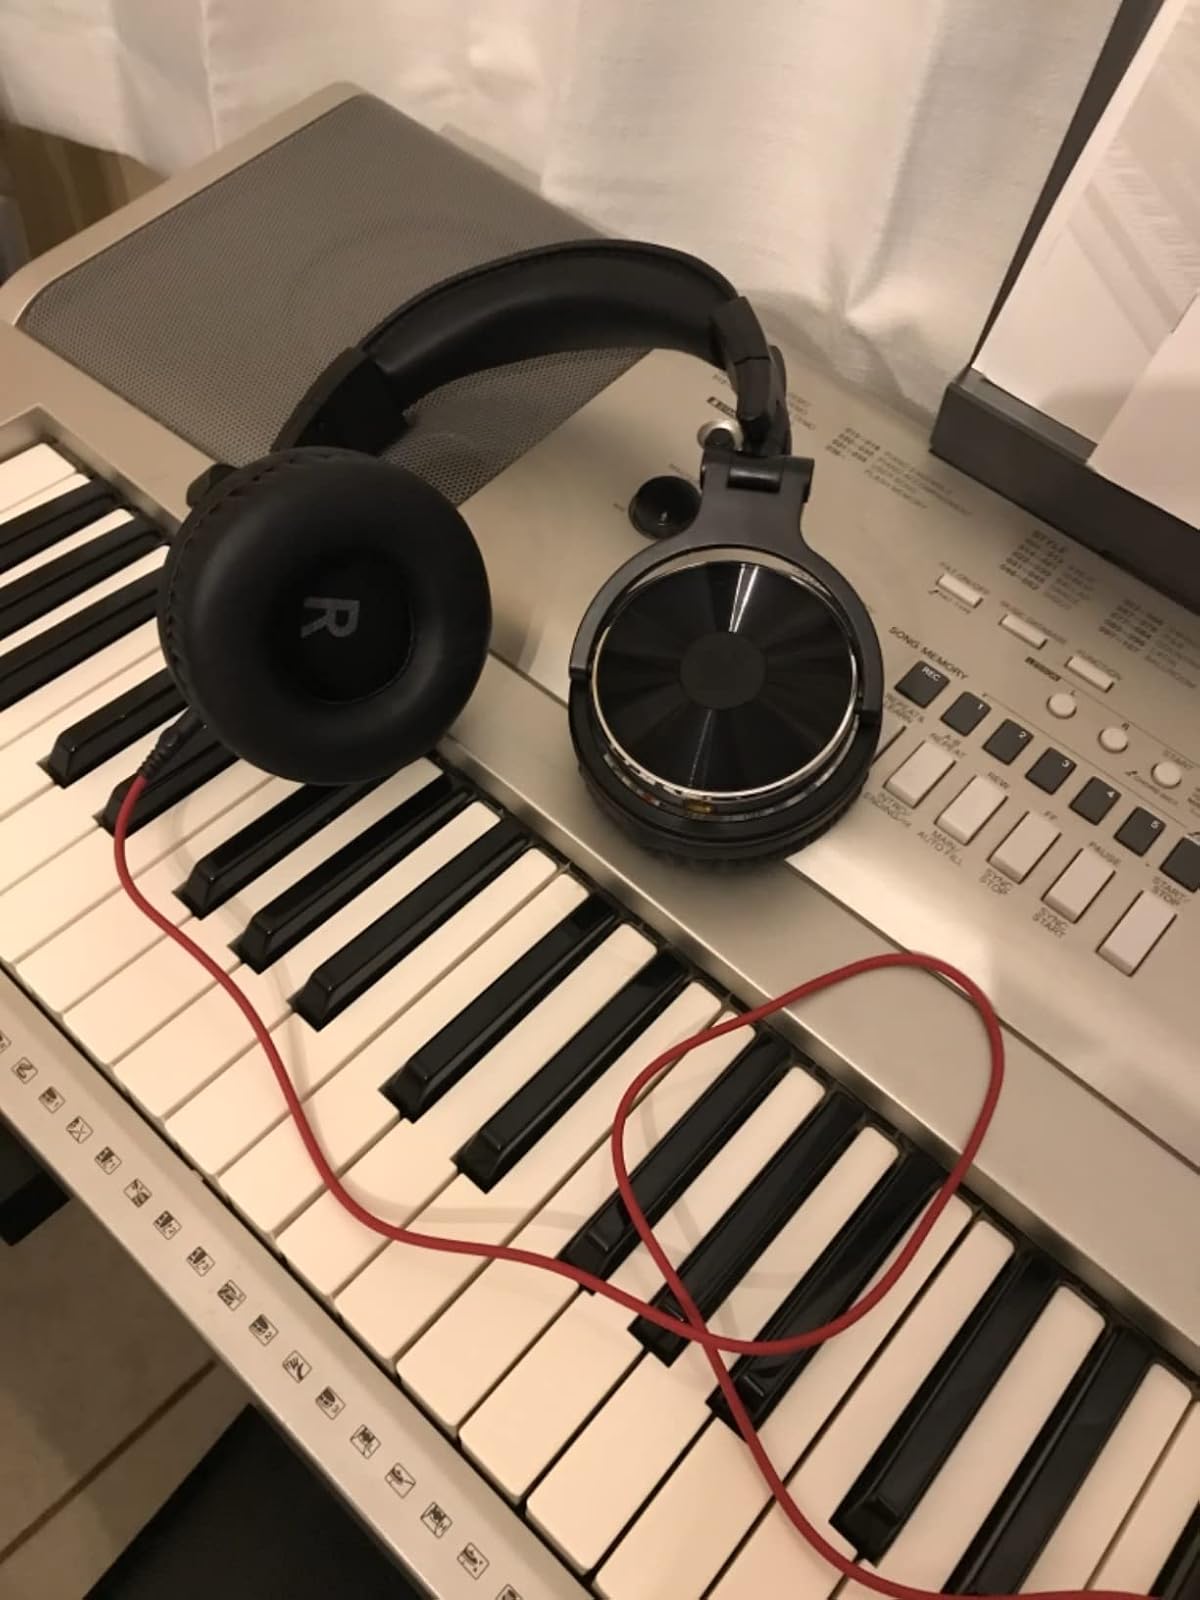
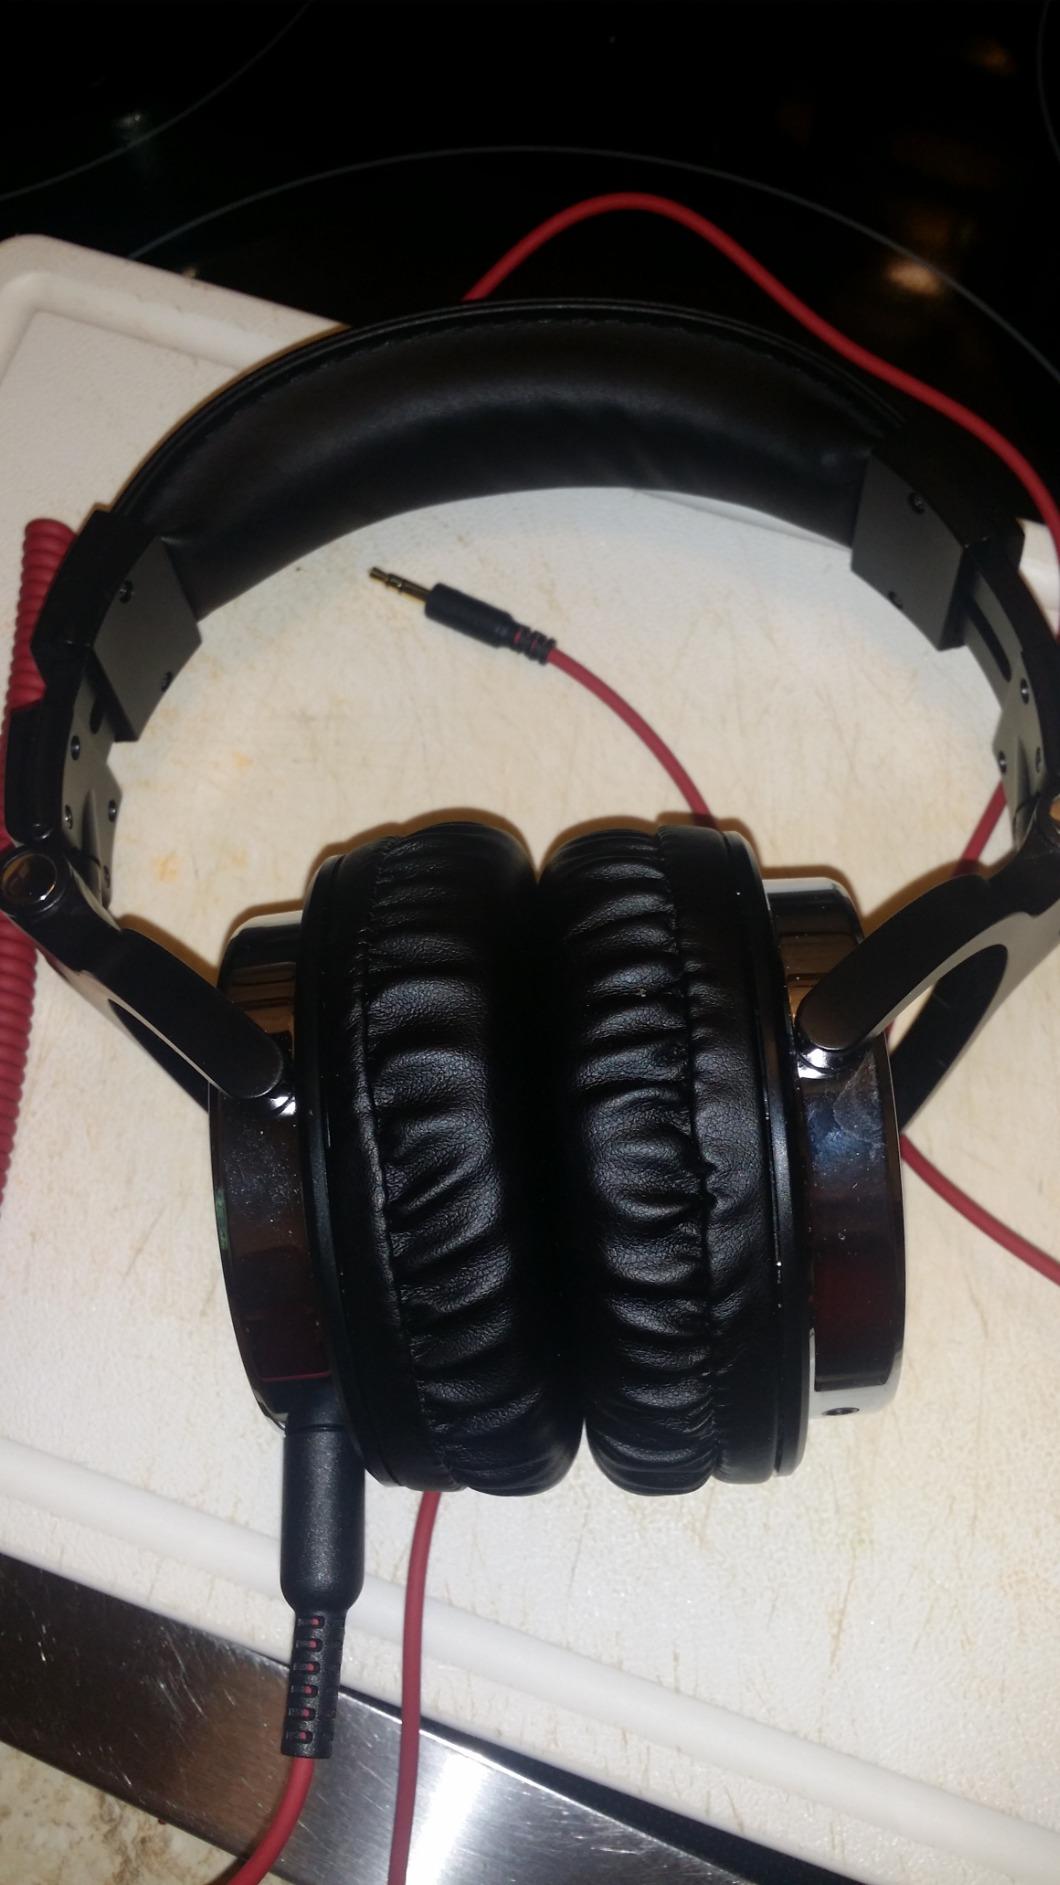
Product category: headphones
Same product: yes